Navman

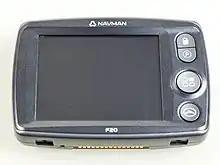
Navman F20

Established by Sir Peter Maire in 1986 as New Zealand-based Talon Technology, Navman (as the company became known in the 1990s) is a GPS systems company providing stand-alone GPS units, OEM GPS modules, GPS software for Palm handhelds and Pocket PCs, automotive navigation systems and navigation systems for use at sea. At its height as a New Zealand-owned company, Navman employed 300 staff at its headquarters in Auckland.